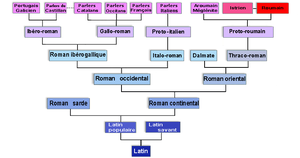
La place du roumain (rouge) parmi les langues romanes orientales.
Le roumain est une langue appartenant au groupe des langues romanes orientales de la branche romane de la famille des langues indo-européennes. Il est couramment parlé par environ 28 millions de locuteurs et 4 millions en tant que langue seconde, principalement en Roumanie et en Moldavie.